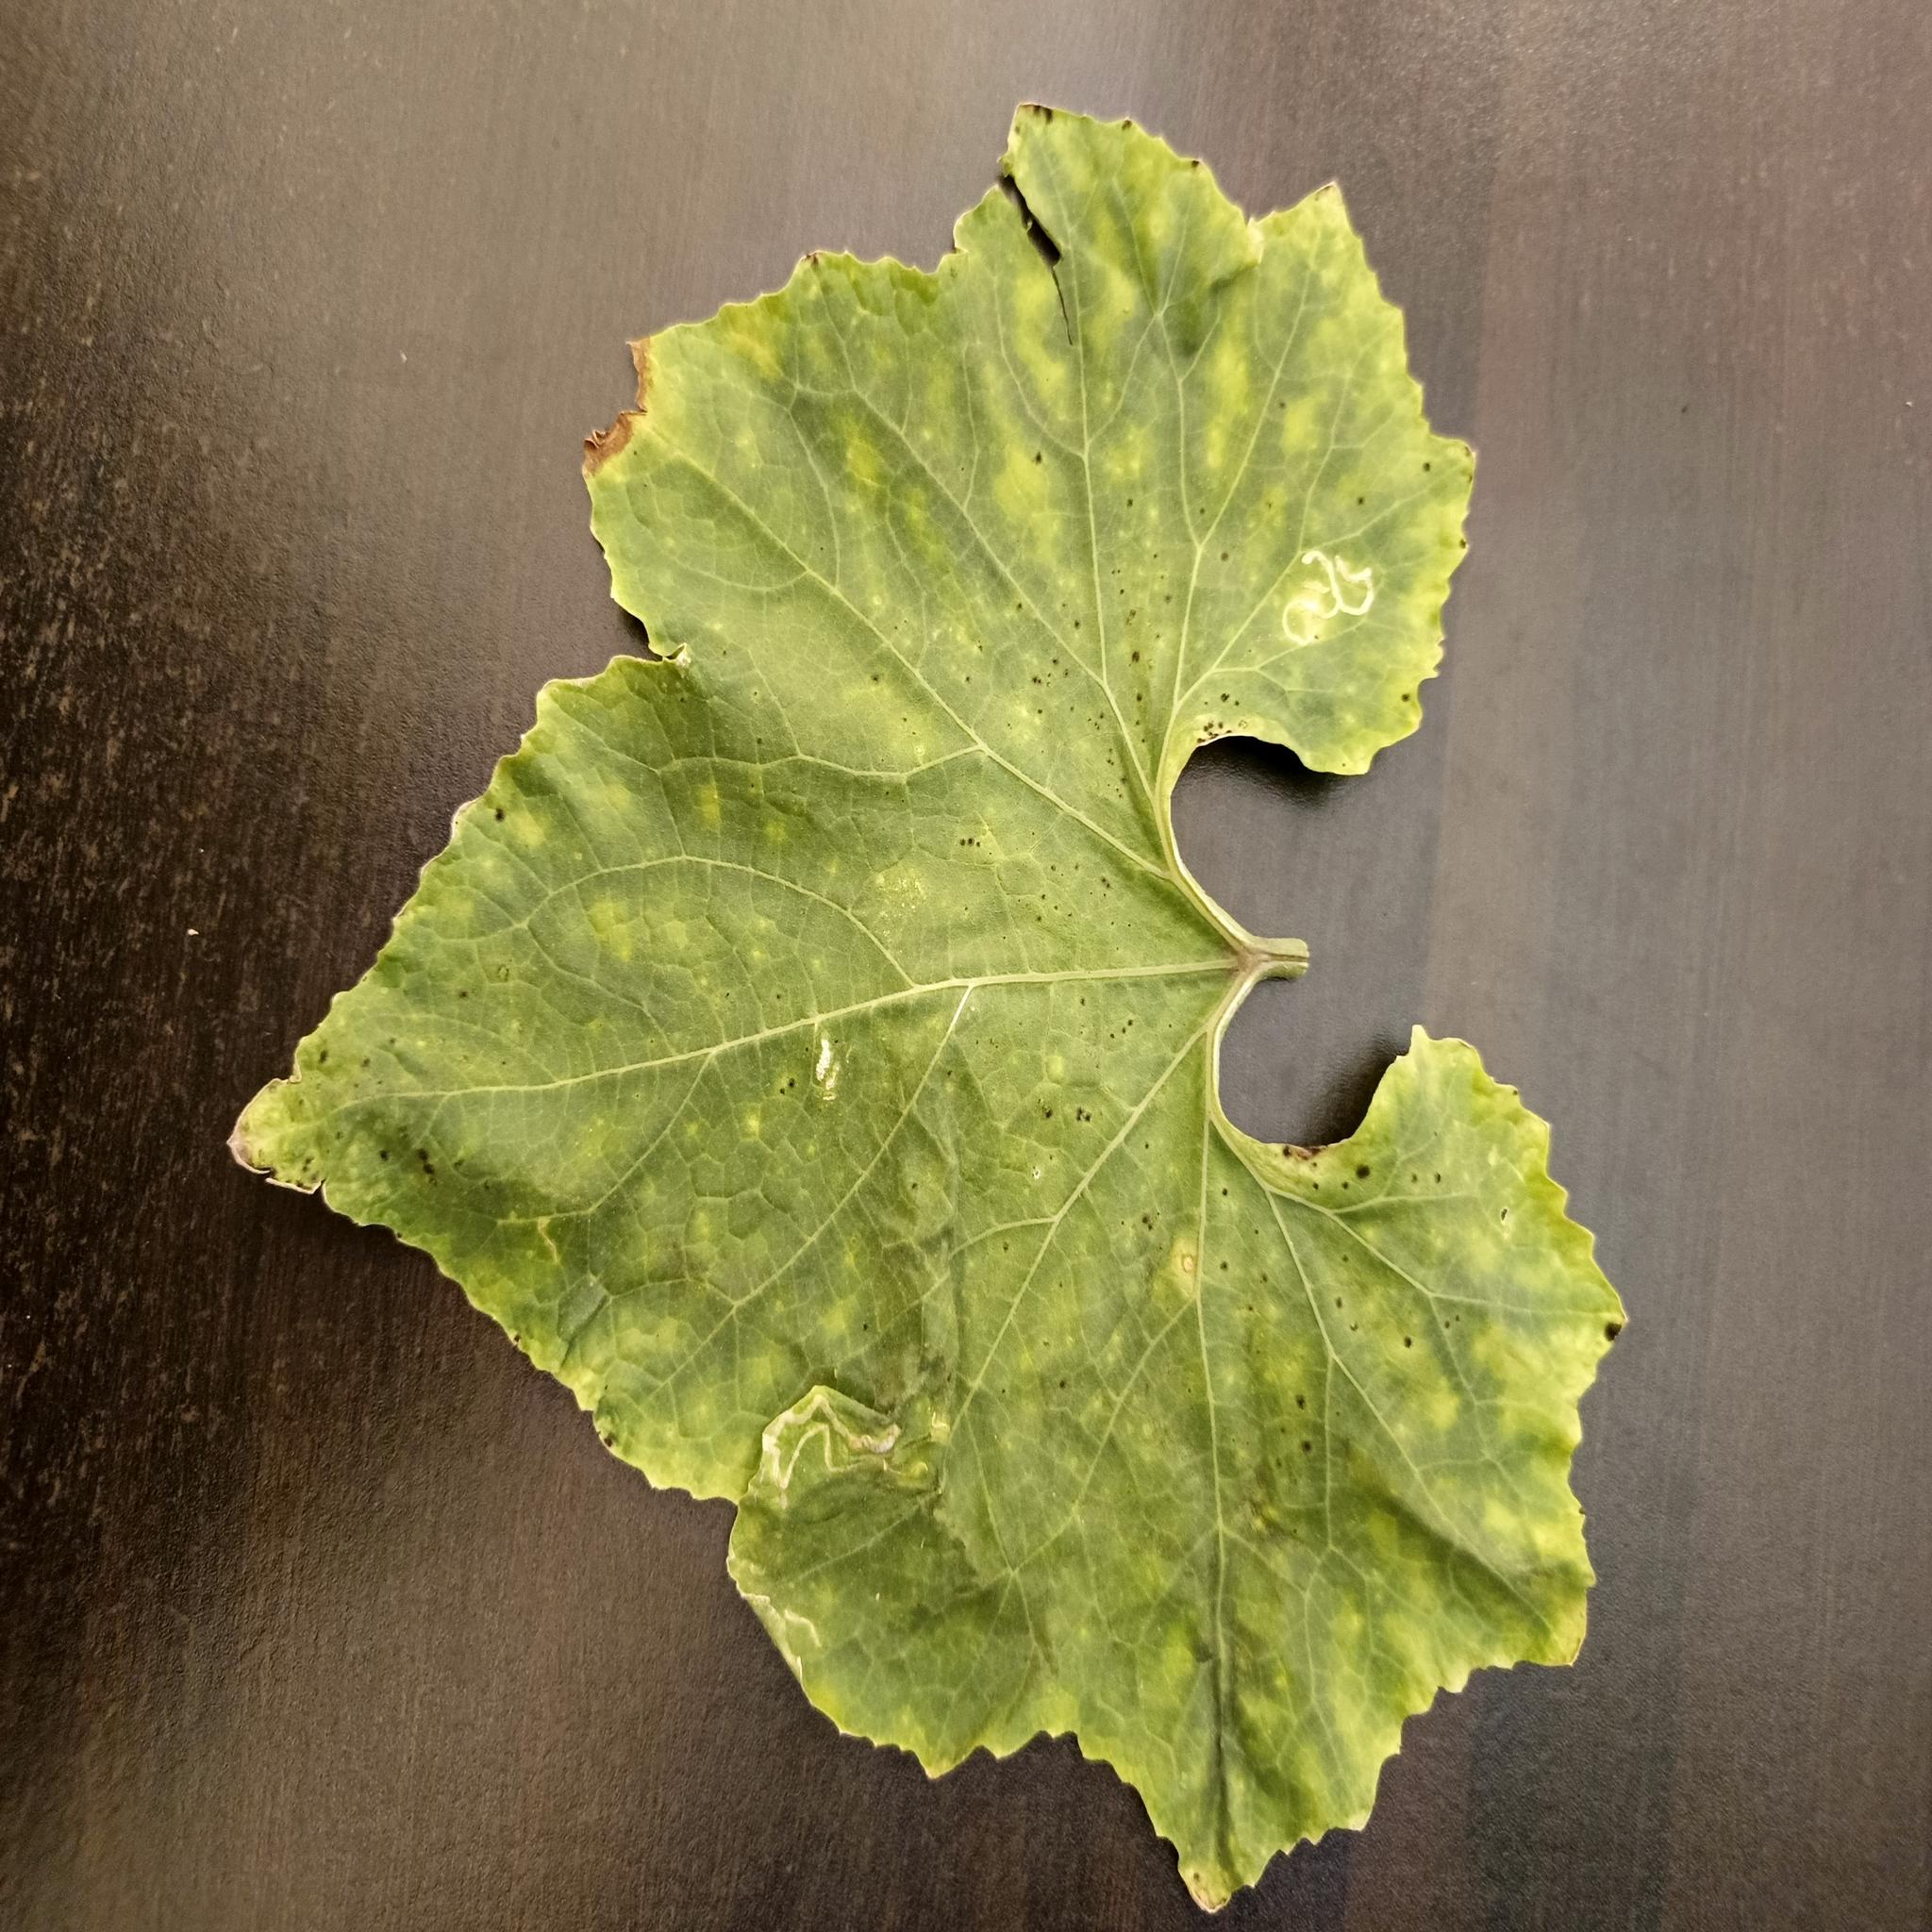
Label: Leaf miner